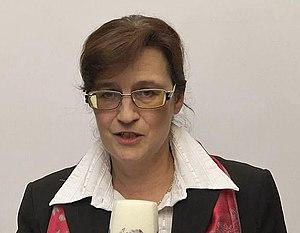
Zuzana Brzobohatá, née le 11 juillet 1962 à Brno, est une femme politique tchèque, membre du Parti social-démocrate tchèque.